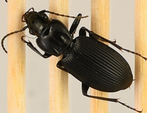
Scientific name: Pterostichus lachrymosus
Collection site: Mountain Lake Biological Station NEON (MLBS), plot MLBS_009